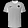
Label: T - shirt / top